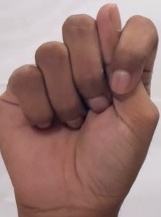
ASL sign: T